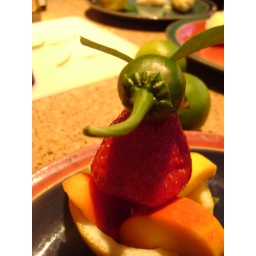
-Close-up- Chile pepper bird balanced on a strawberry a top peach slices sitting in a hollowed out lemon